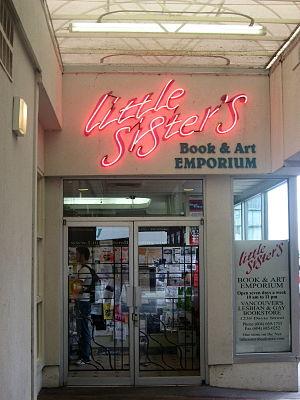
Little Sisters Book and Art Emporium c. Canada est un arrêt de la Cour suprême du Canada concernant une librairie LGBT de Vancouver, en Colombie-Britannique, nommée Little Sister's Book and Art Emporium.